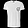
Label: T - shirt / top